Matsuo Station (Chiba)

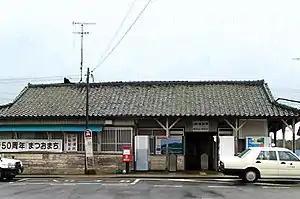
Matsuo Station in March 2006

Matsuo Station is served by the Sōbu Main Line, and is located 82.5 km from the western terminus of the line at Tokyo Station.